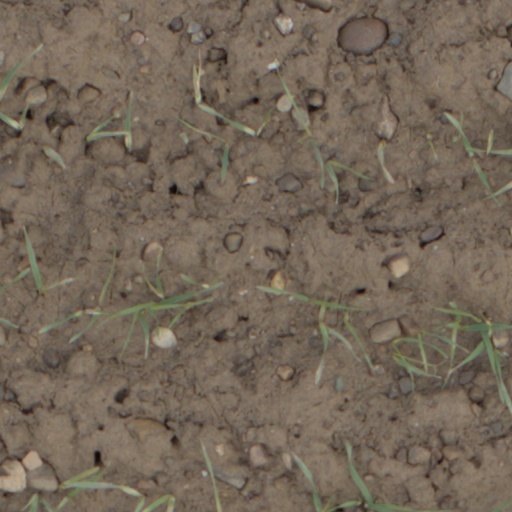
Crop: wheat